Architecture of Houston

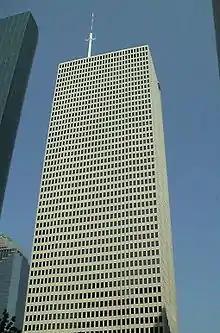
One Shell Plaza

The largest proposed development was Houston Center, originally planned to encompass a 32-block area. However, by 1989, when the company that acquired the original developer sold Houston Center, the complex consisted of three office buildings, a shopping center, and a hotel. Other large projects included the Cullen Center, Allen Center, and towers for Shell Oil Company. The surge of skyscrapers mirrored the skyscraper booms in other sunbelt cities, such as Los Angeles and Dallas. Houston had experienced another downtown construction spurt in the 1970s with the energy industry boom.